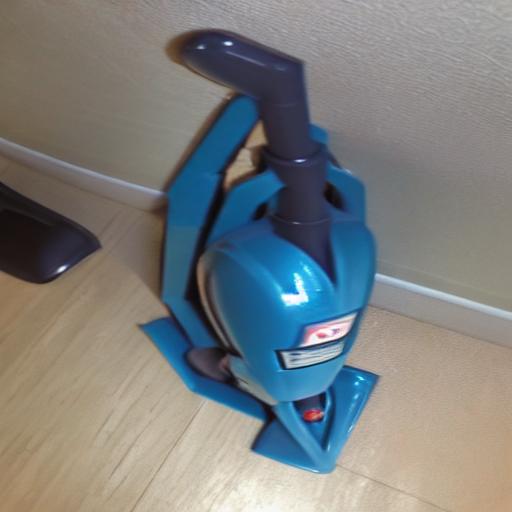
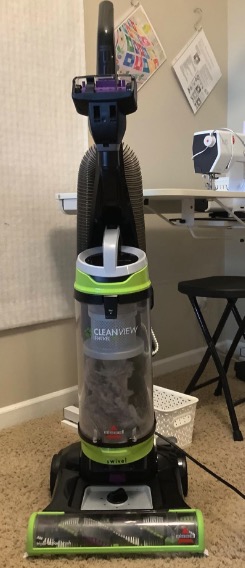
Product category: items_vacuum
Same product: no